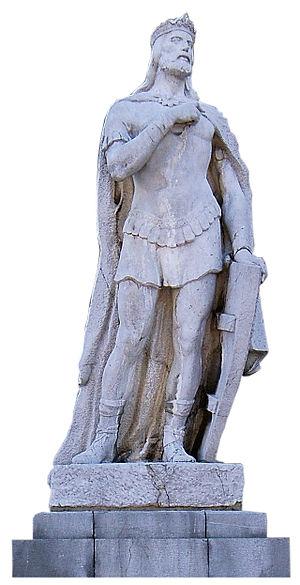
Cet article donne la liste des souverains de la couronne de León et puis de Castille, qui regroupait principalement les royaumes de Castille et de León. On relie également les souverains du royaume des Asturies.